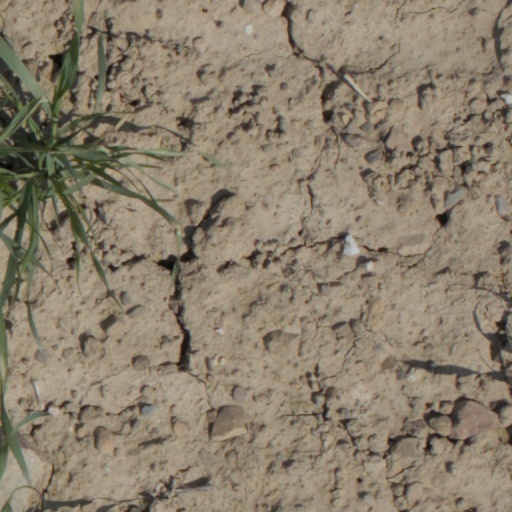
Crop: wheat